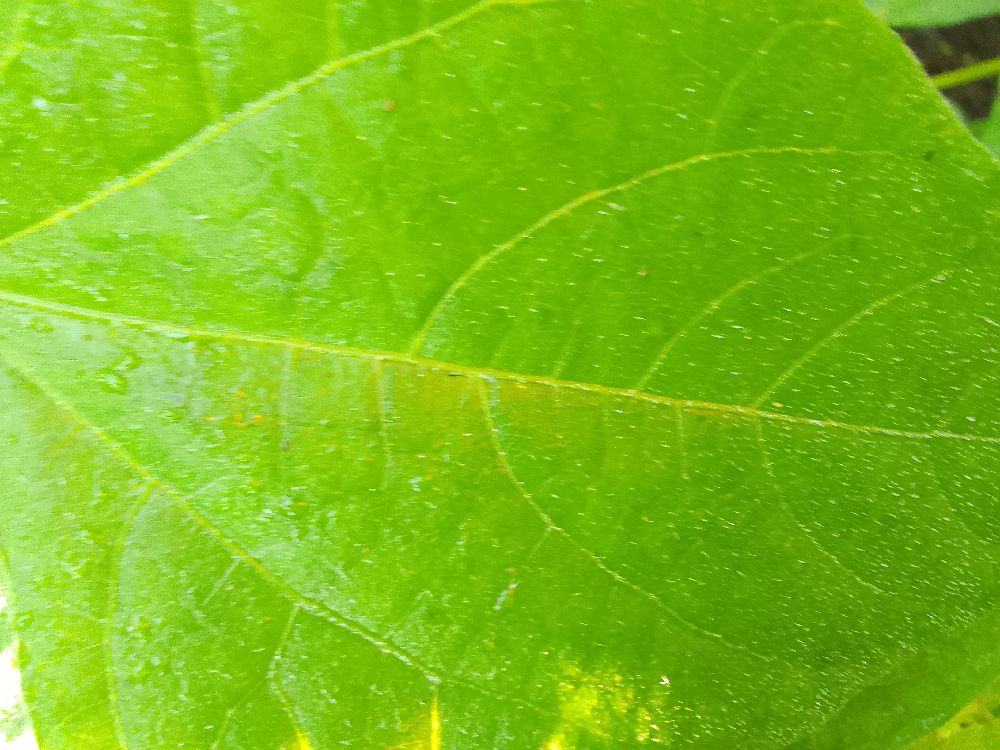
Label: healthy